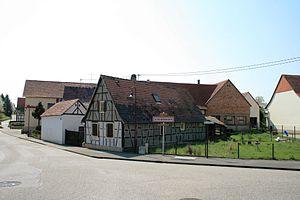
Scheibenhard, Alsace